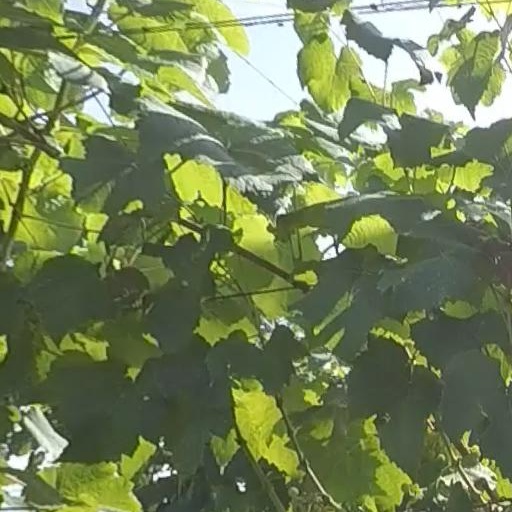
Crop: grape